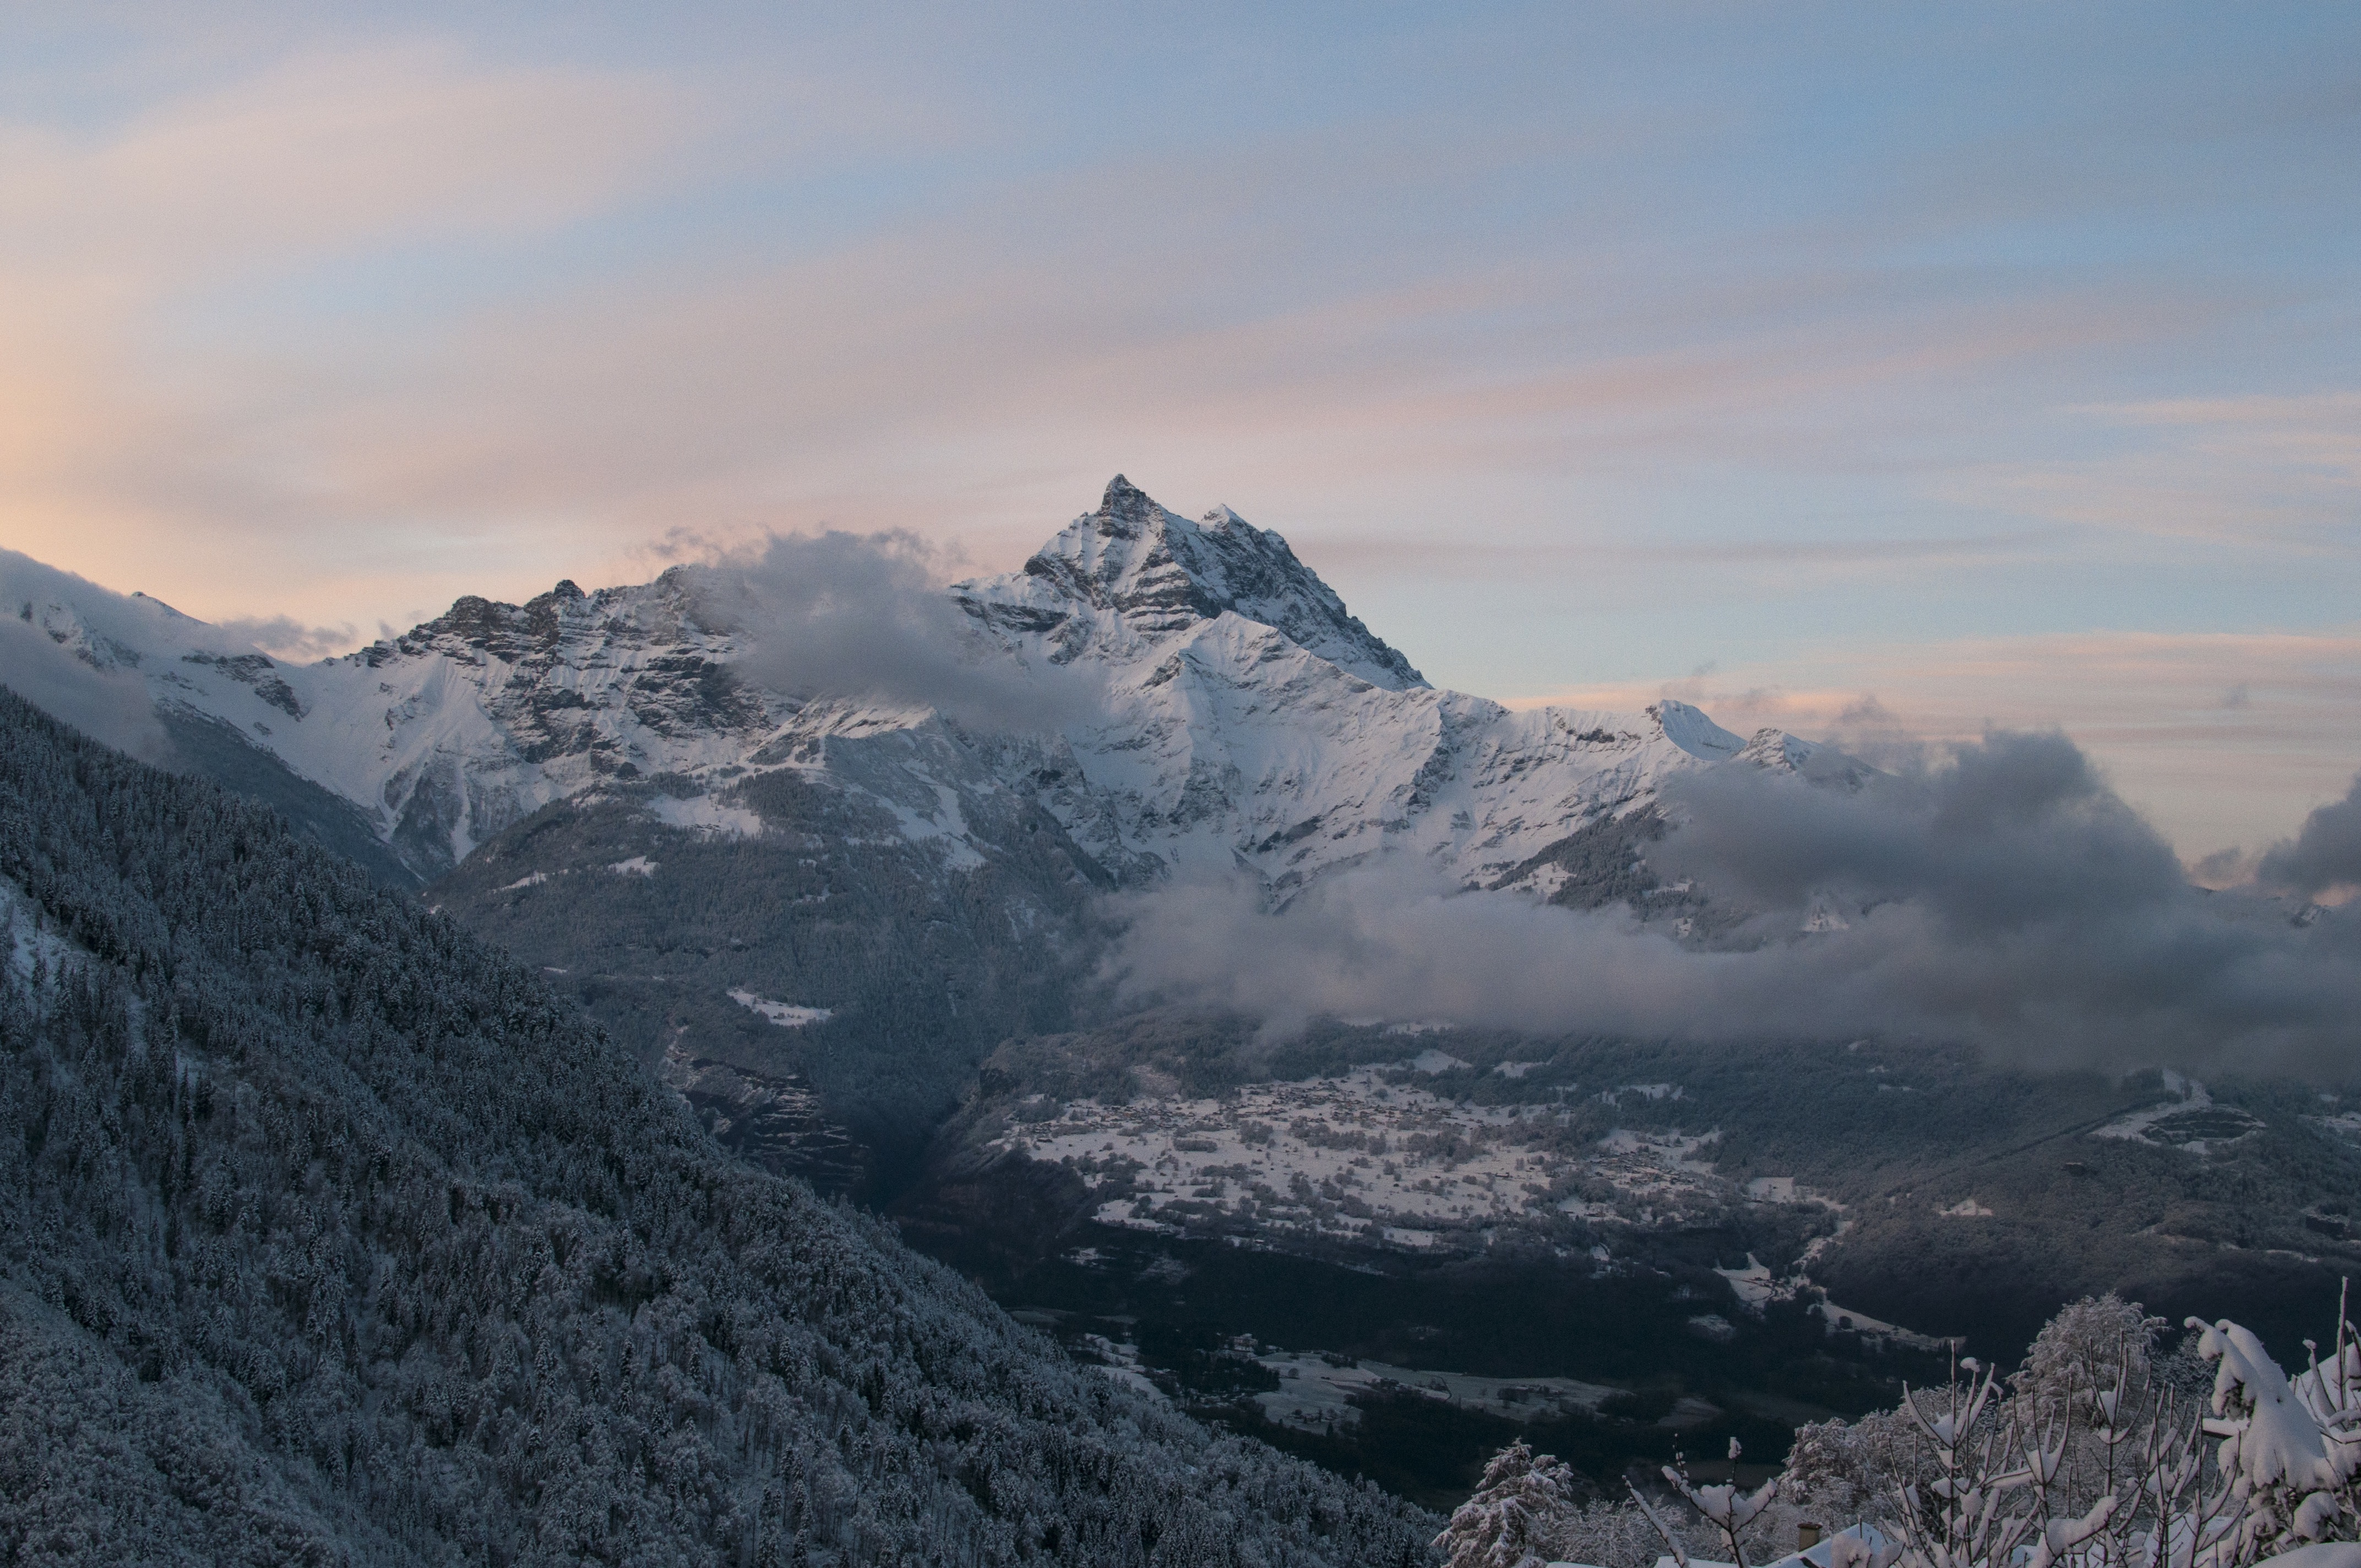
landscape, nature, wilderness, mountain, snow, winter, cloud, fog, sunrise, morning, adventure, dawn, valley, mountain range, weather, haze, ridge, summit, clouds, mountains, alps, plateau, fell, landform, geographical feature, atmospheric phenomenon, mountainous landforms